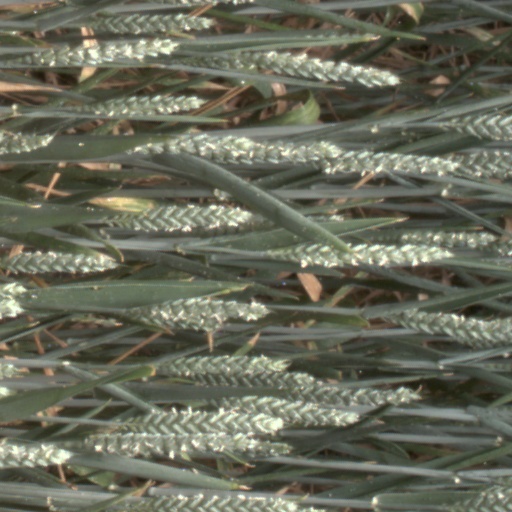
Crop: wheat